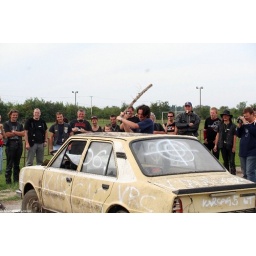
motorcycle meeting in Karcag. No mercy for classic car :)